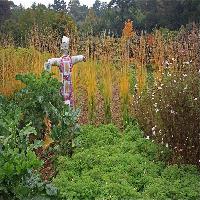
Weather: cloudy or overcast